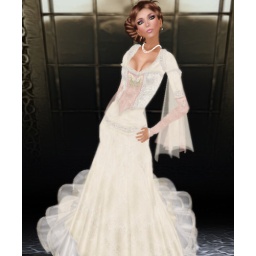
this medieval dress is enchanted gown by the white armory, the skin is jade by oceane and the hair from tuki